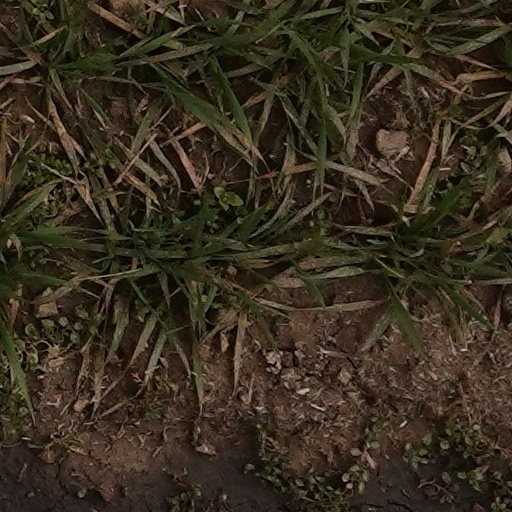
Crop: wheat